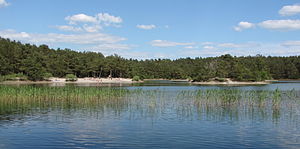
Schoubyes Sø
Schoubyes Sø i juni 2010
Schoubyes Sø er en kunstig sø på Haarup Sande øst for Silkeborg. Søen blev udgravet da man i 1958-1960 manglede jord til vejprojekter i Silkeborg. Jorden fra søen blev brugt til til ringvejsbroen og viadukten over Langåbanen.